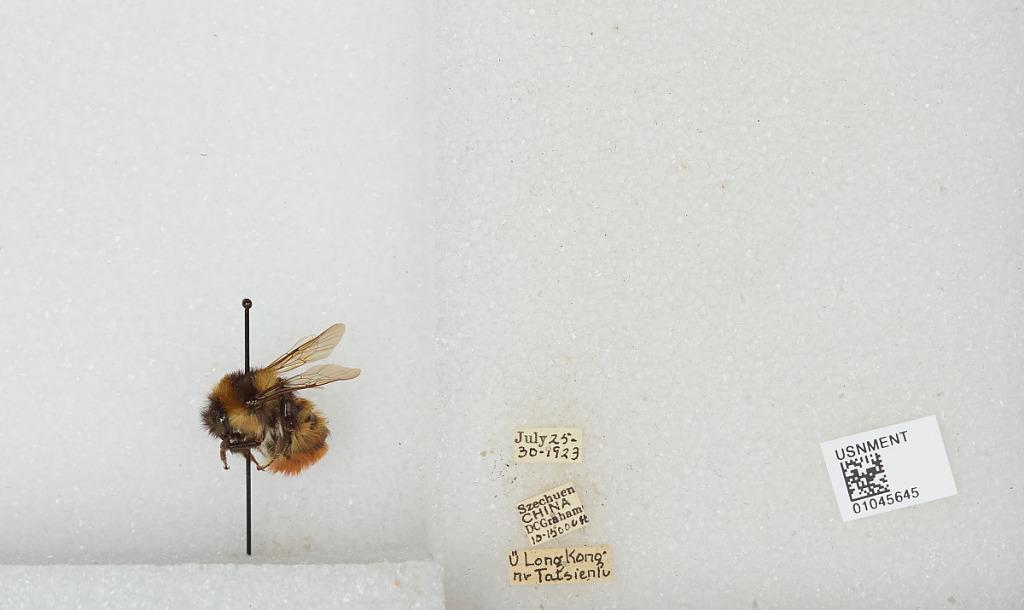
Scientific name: Bombus sp.
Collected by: D. Graham
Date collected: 1923-7-25
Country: China
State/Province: Sichuan
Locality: U Long Kong near Kangding